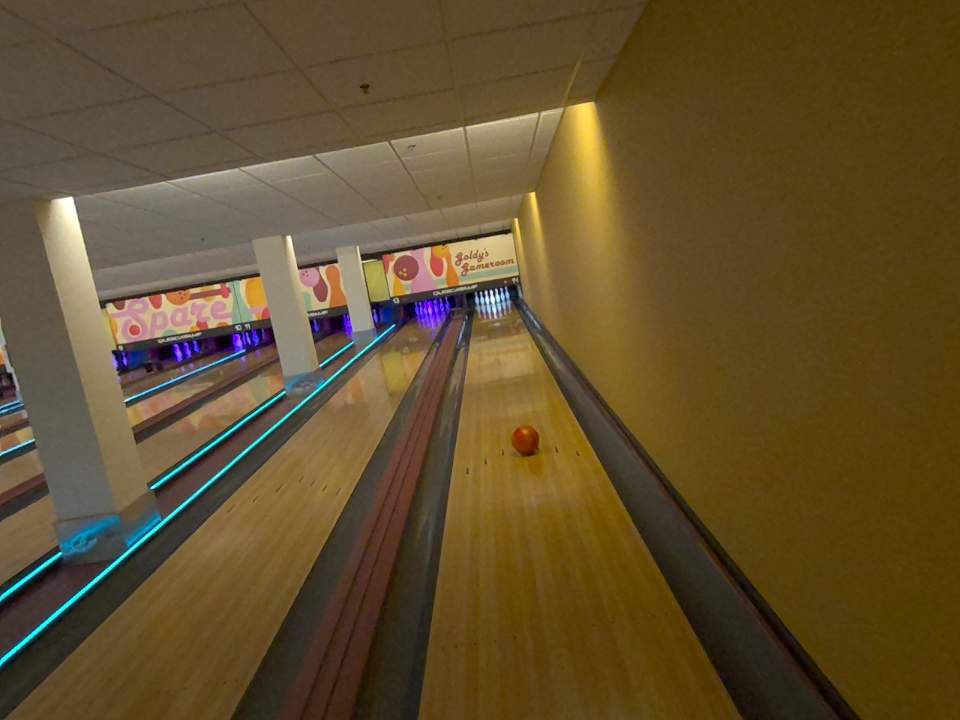
Object: bowling_ball